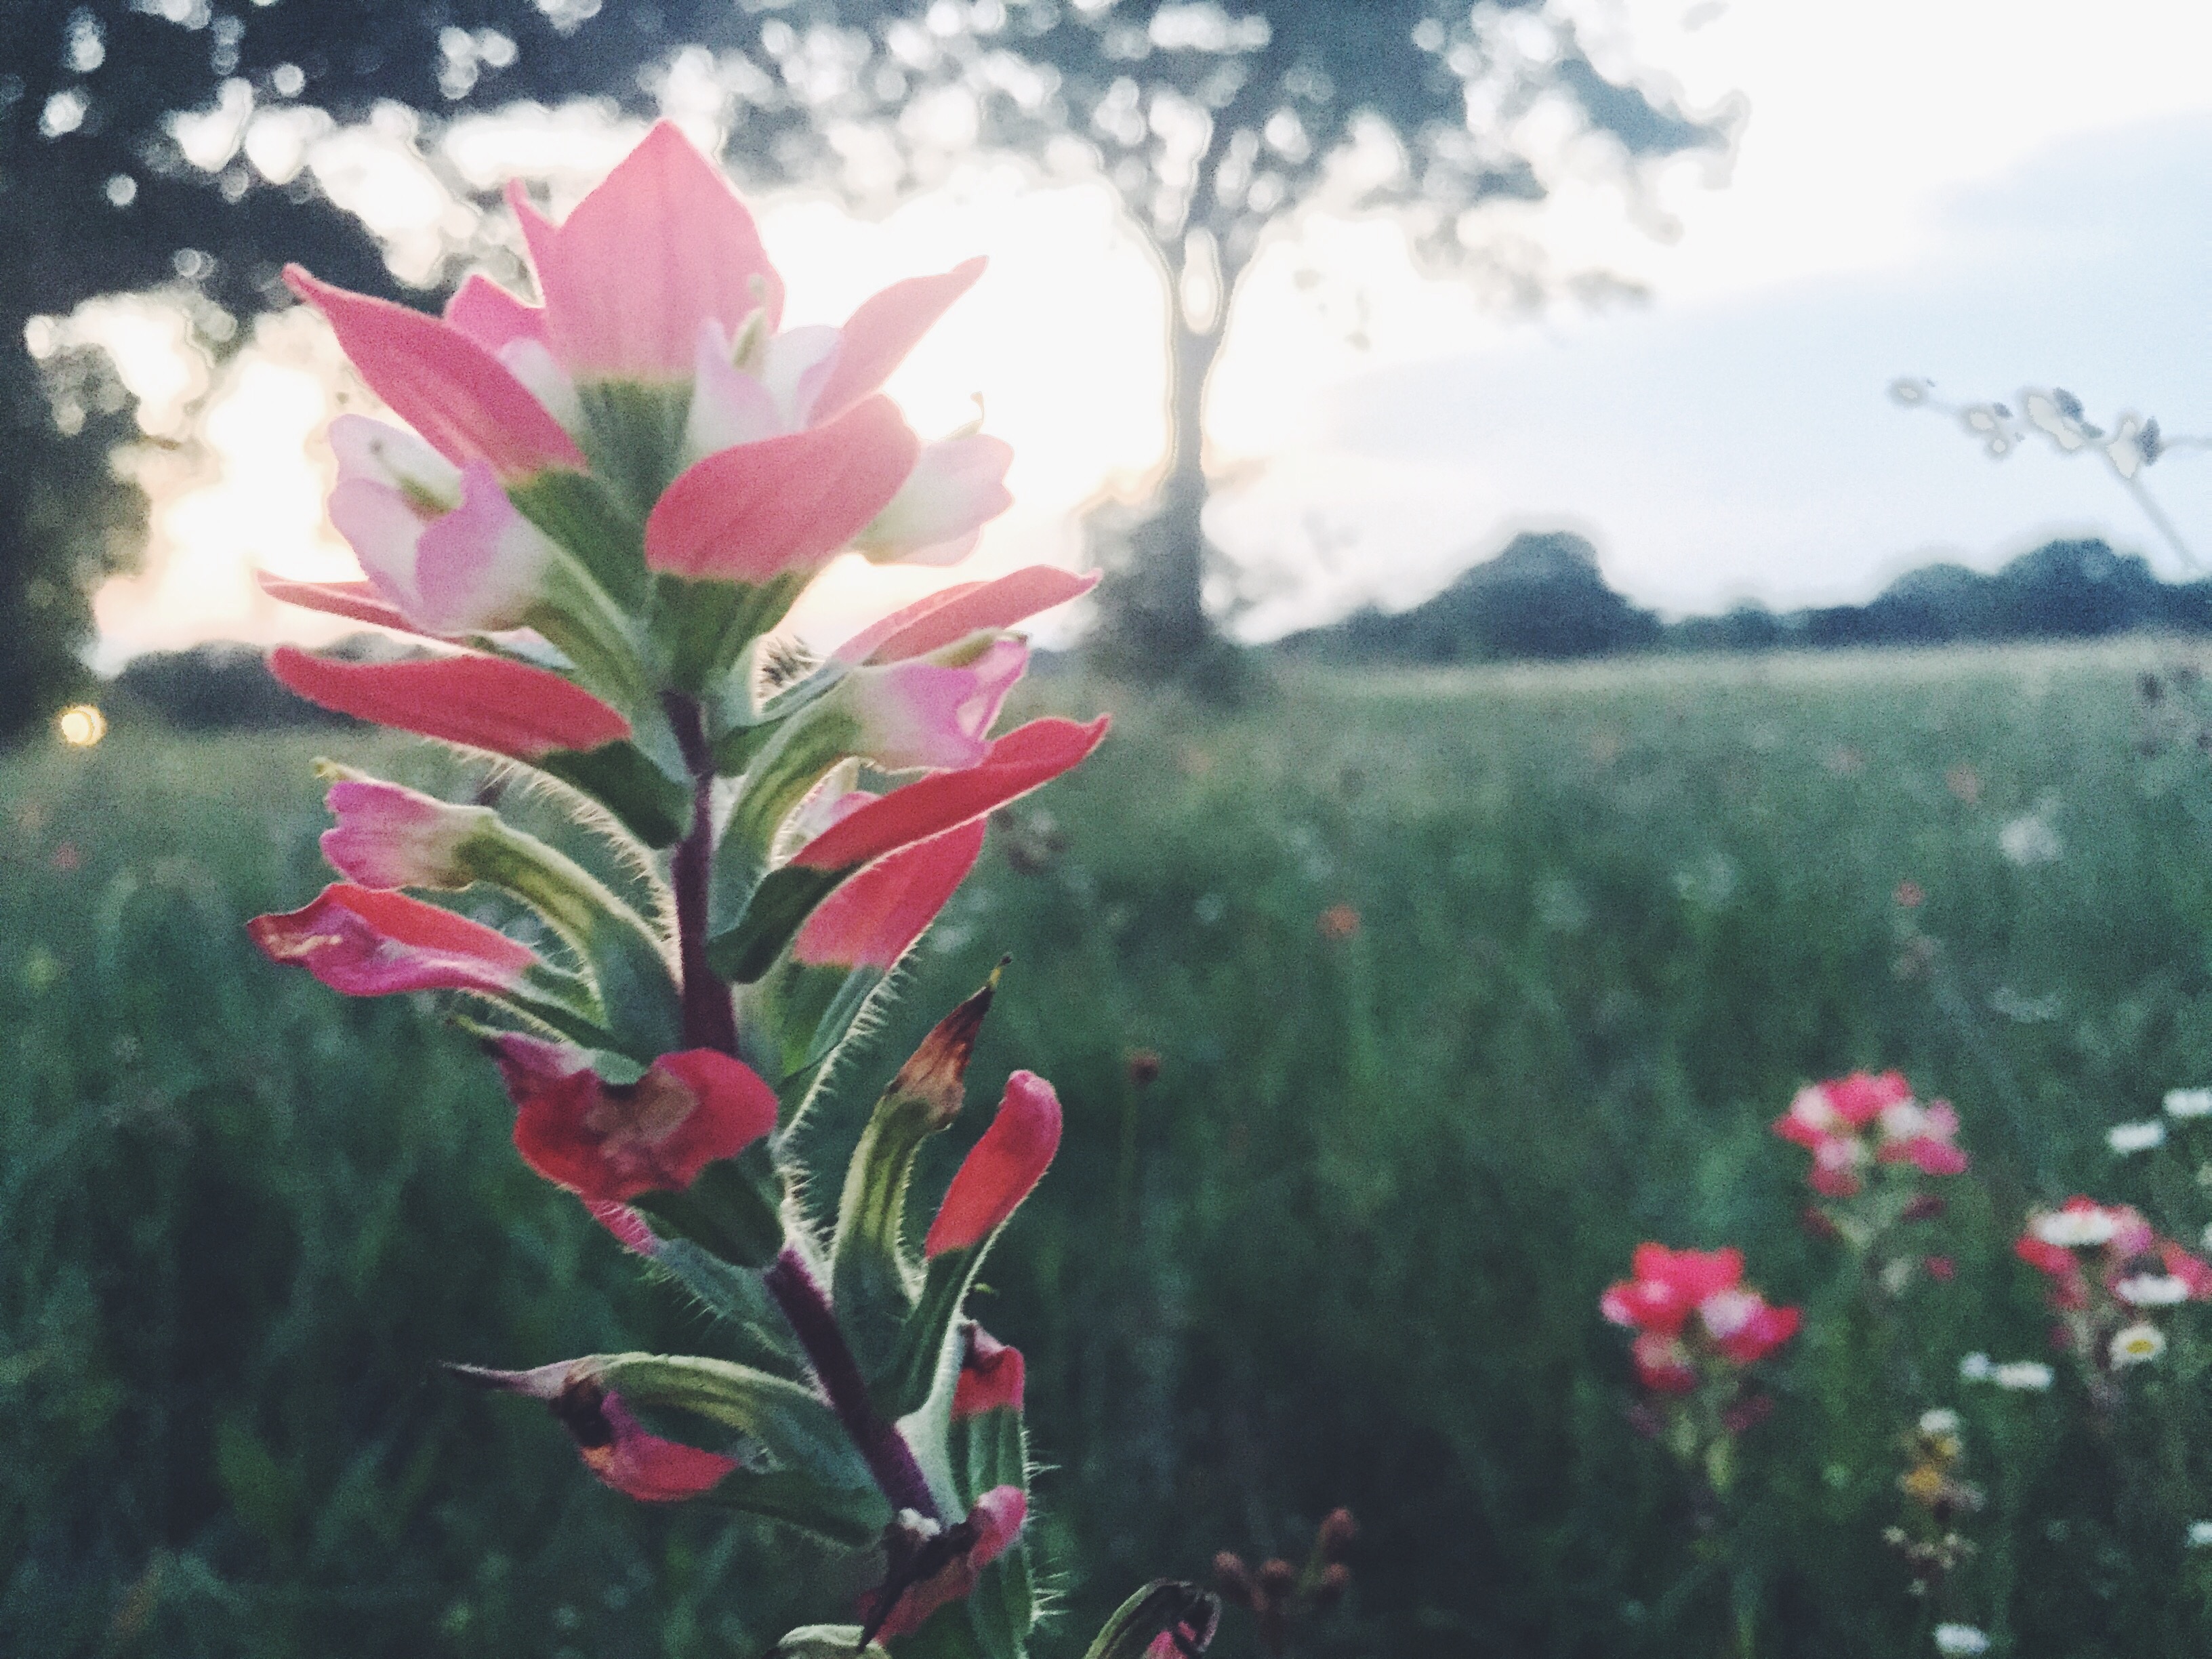
nature, grass, blossom, plant, flower, botany, flora, wildflower, shrub, flowering plant, land plant, canna family